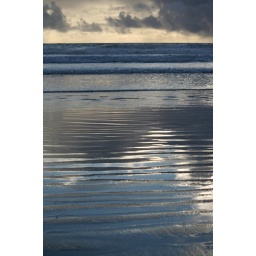
reflection of clouds in wet sand